Bangor Episcopal Church

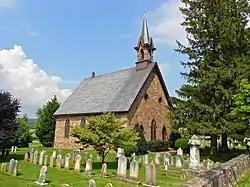
Bangor Episcopal Church, July 2013

Bangor Episcopal Church is a historic Episcopal church complex located at Churchtown, in Caernarvon Township, Lancaster County, Pennsylvania. The church was built in 1830, and is a 1 1/2-story, brownstone rectangular building in the Gothic Revival style. It has a steep, slate covered gable roof and steeple added about 1880. It features Gothic arch art glass windows. The complex includes the frame school building. It is a one-story, three bay building built in 1844 in the Greek Revival style. Also on the property is a contributing cemetery with approximately 325 graves dated from the Revolutionary War to the present.